Kerr (film)

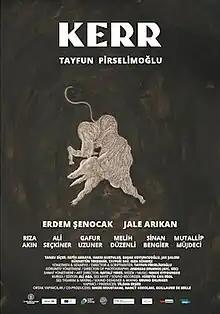
Theatrical release poster

Kerr is a 2021 Turkish-language thriller drama film written and directed by Tayfun Pirselimoğlu. The film based on his eponymous novel, follows Can, who witnessed a murder in the village for his father's funeral. It had its premiere in October 2021 at the 58th Antalya Golden Orange Film Festival.